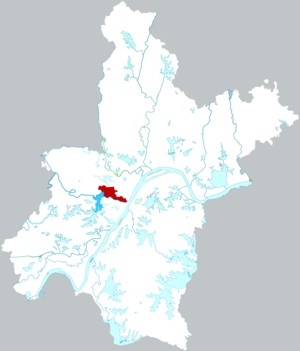
Le district de Qiaokou est une subdivision administrative de la province du Hubei en Chine. Il est placé sous la juridiction de la ville sous-provinciale de Wuhan.